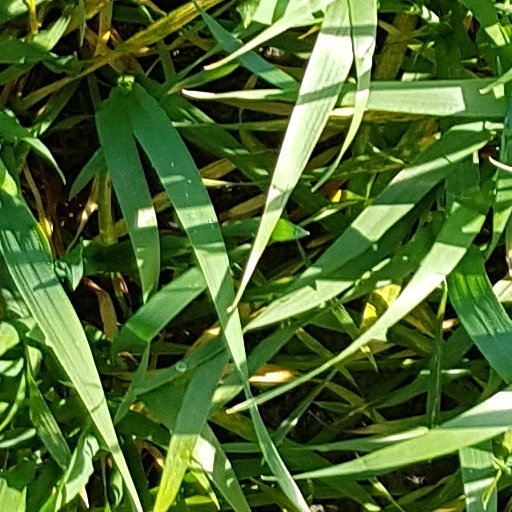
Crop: wheat